Stenopterygii

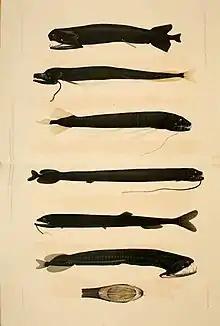
Stomiidae (Stomiiformes), from top to bottom:Northern Stoplight Loosejaw ("Malacosteus niger"),"Eustomias braueri","Bathophilus vaillanti","Leptostomias gladiator","Rhadinesthes decimus","Photostomias guernei" and its mouth

Stenopterygii are a superorder of ray-finned fish in the infraclass Teleostei. Their validity is somewhat doubtful, as the group was established to separate, out of a large group of closely related Teleostei, a mere two rather peculiarly autapomorphic orders at best. In some treatments, it is even monotypic.